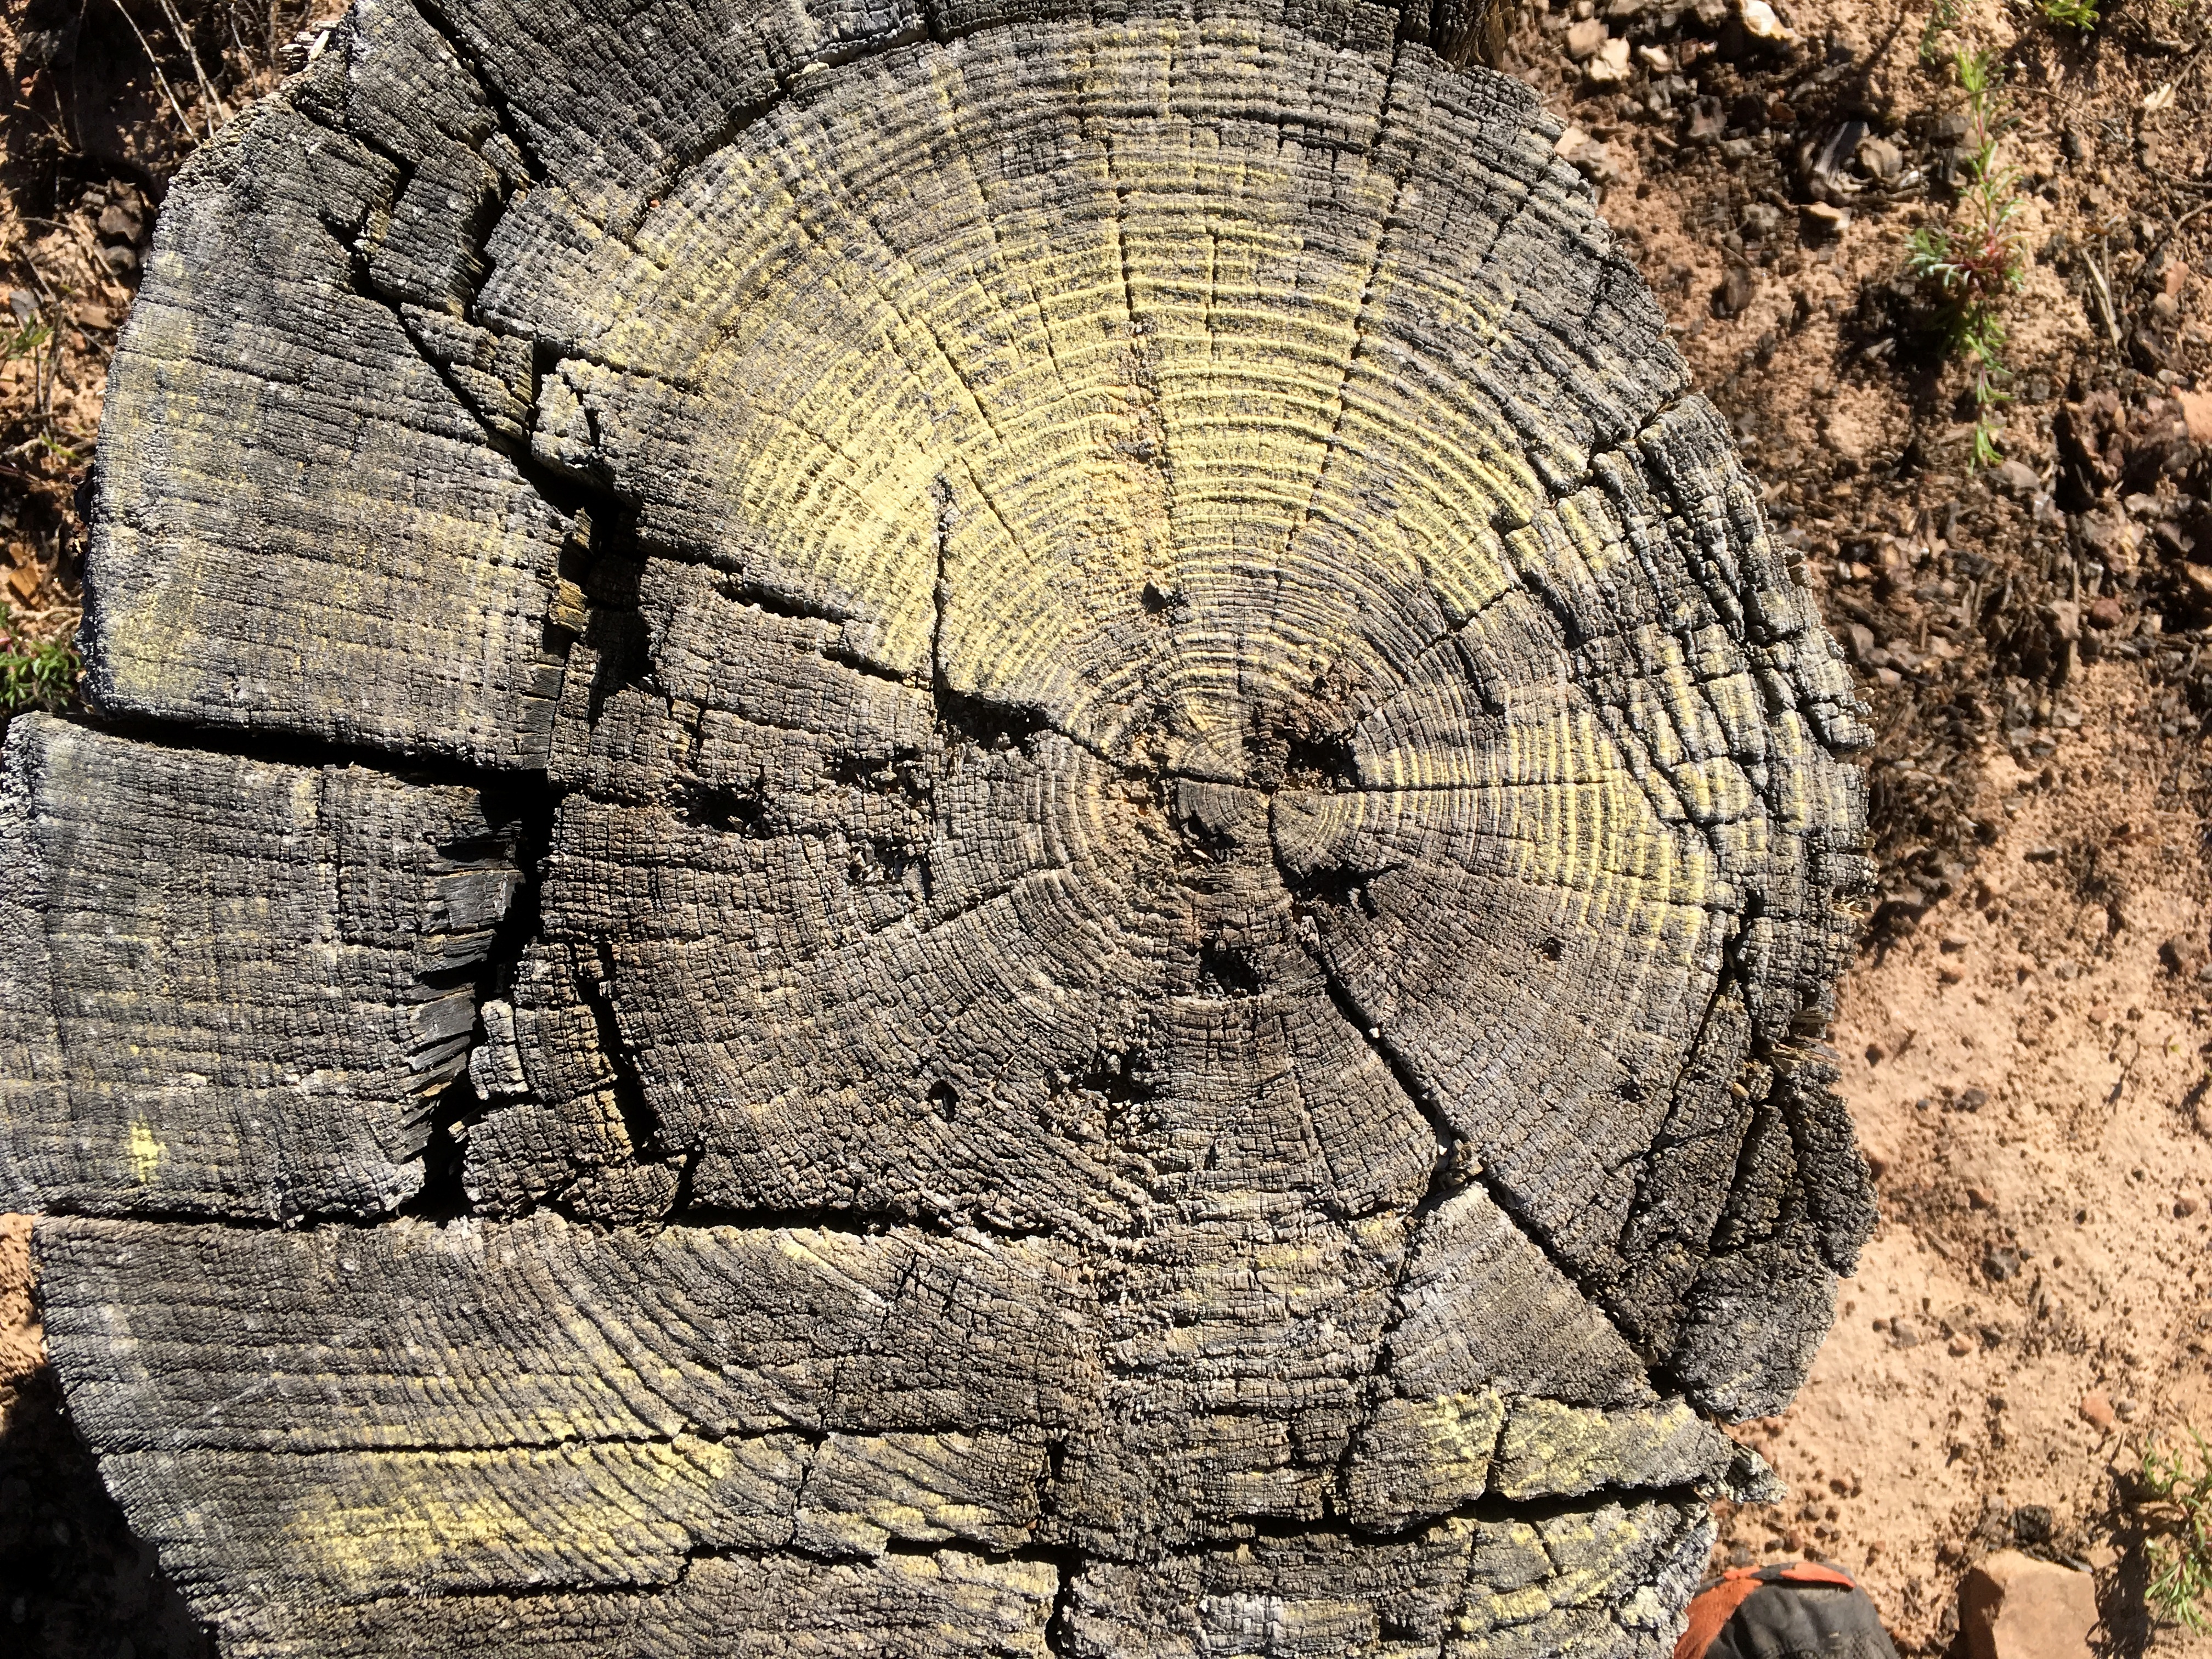
tree, rock, wood, trunk, wall, soil, brick, art, geology, ruins, infrastructure, archaeological site, ancient history